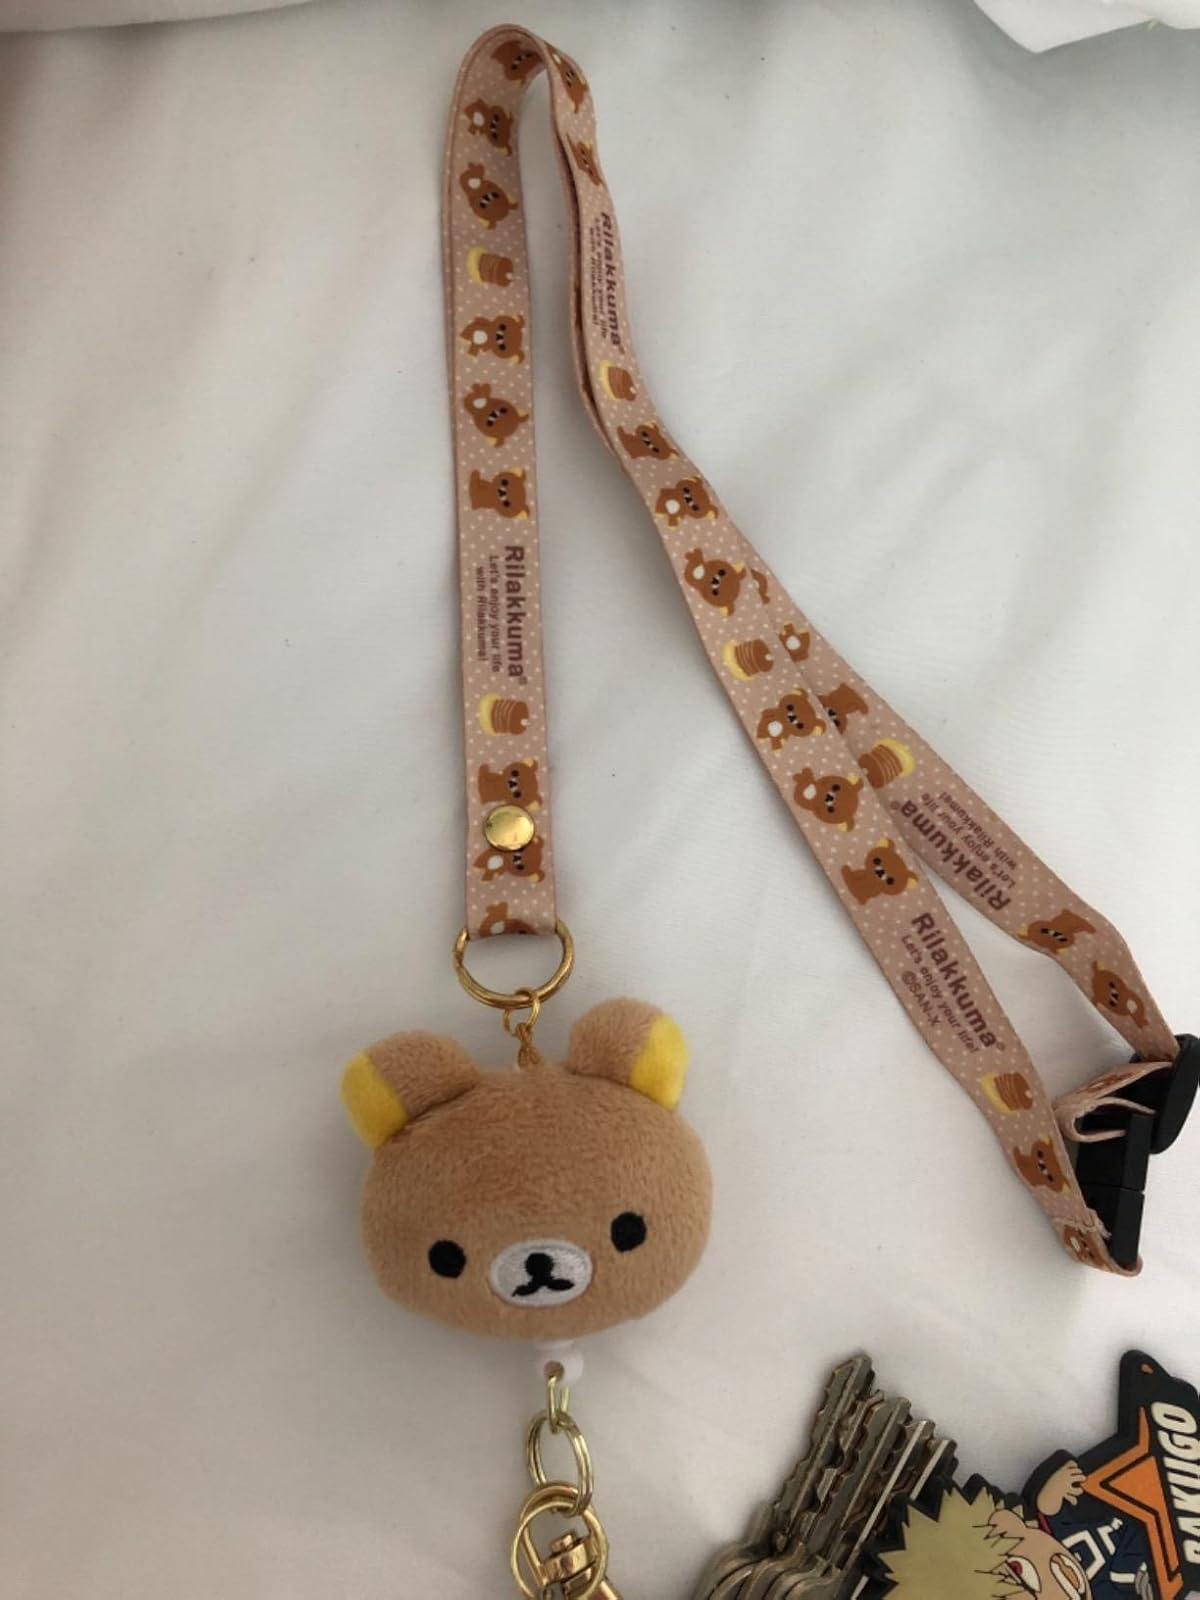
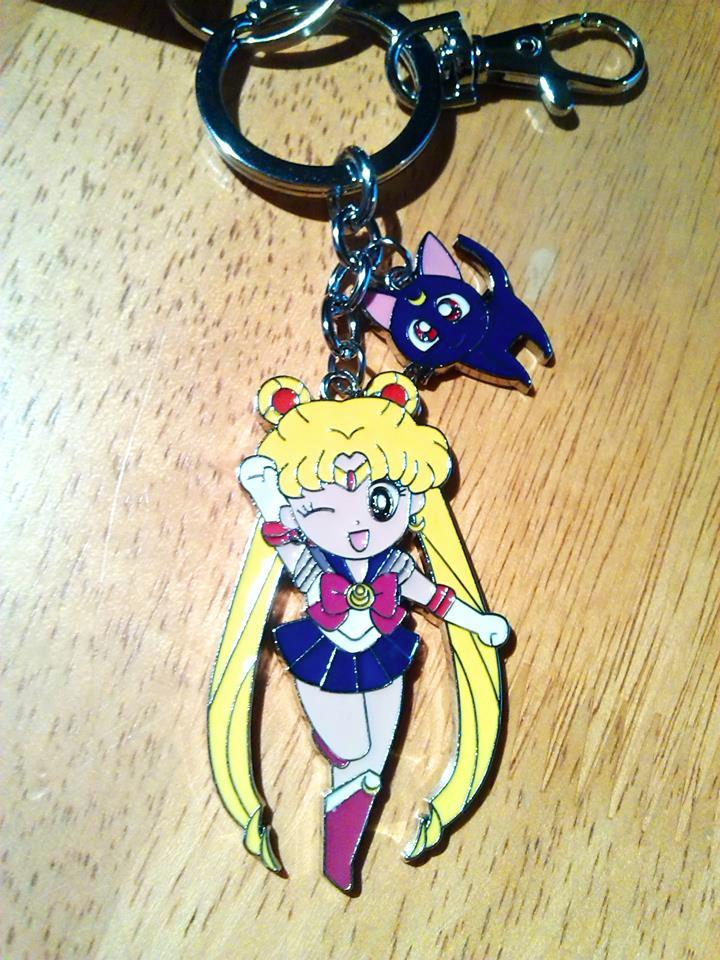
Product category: accessories_keychain
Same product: no